Michael Hesemann

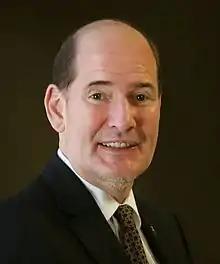
Michael Hesemann

Michael Hesemann (born 22 March 1964 in Düsseldorf) is a German historian, Vatican journalist and author. As a student he became known in Germany as an author of several books on UFOs and extraterrestrial visitors on Earth. Later in his career he turned to topics related to Catholicism, history and archaeology. Hesemann represents decidedly conservative-traditional Roman Catholic views.